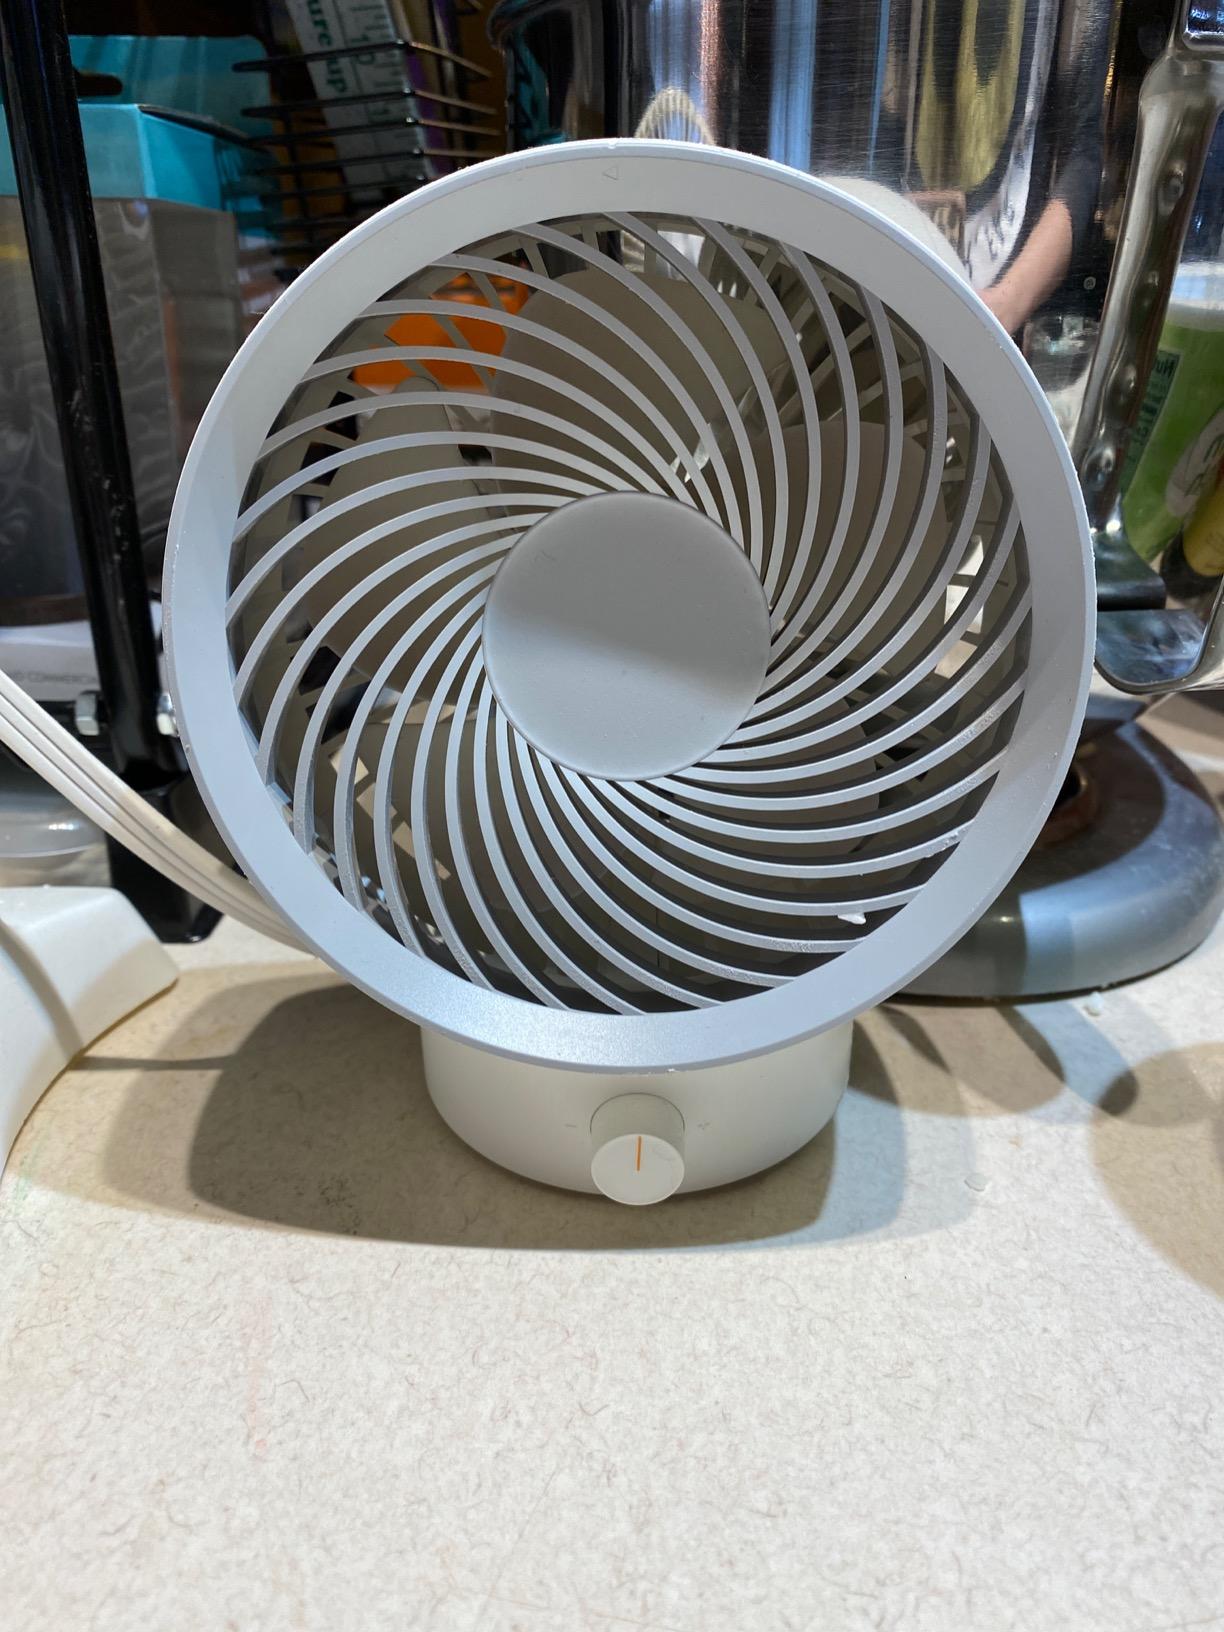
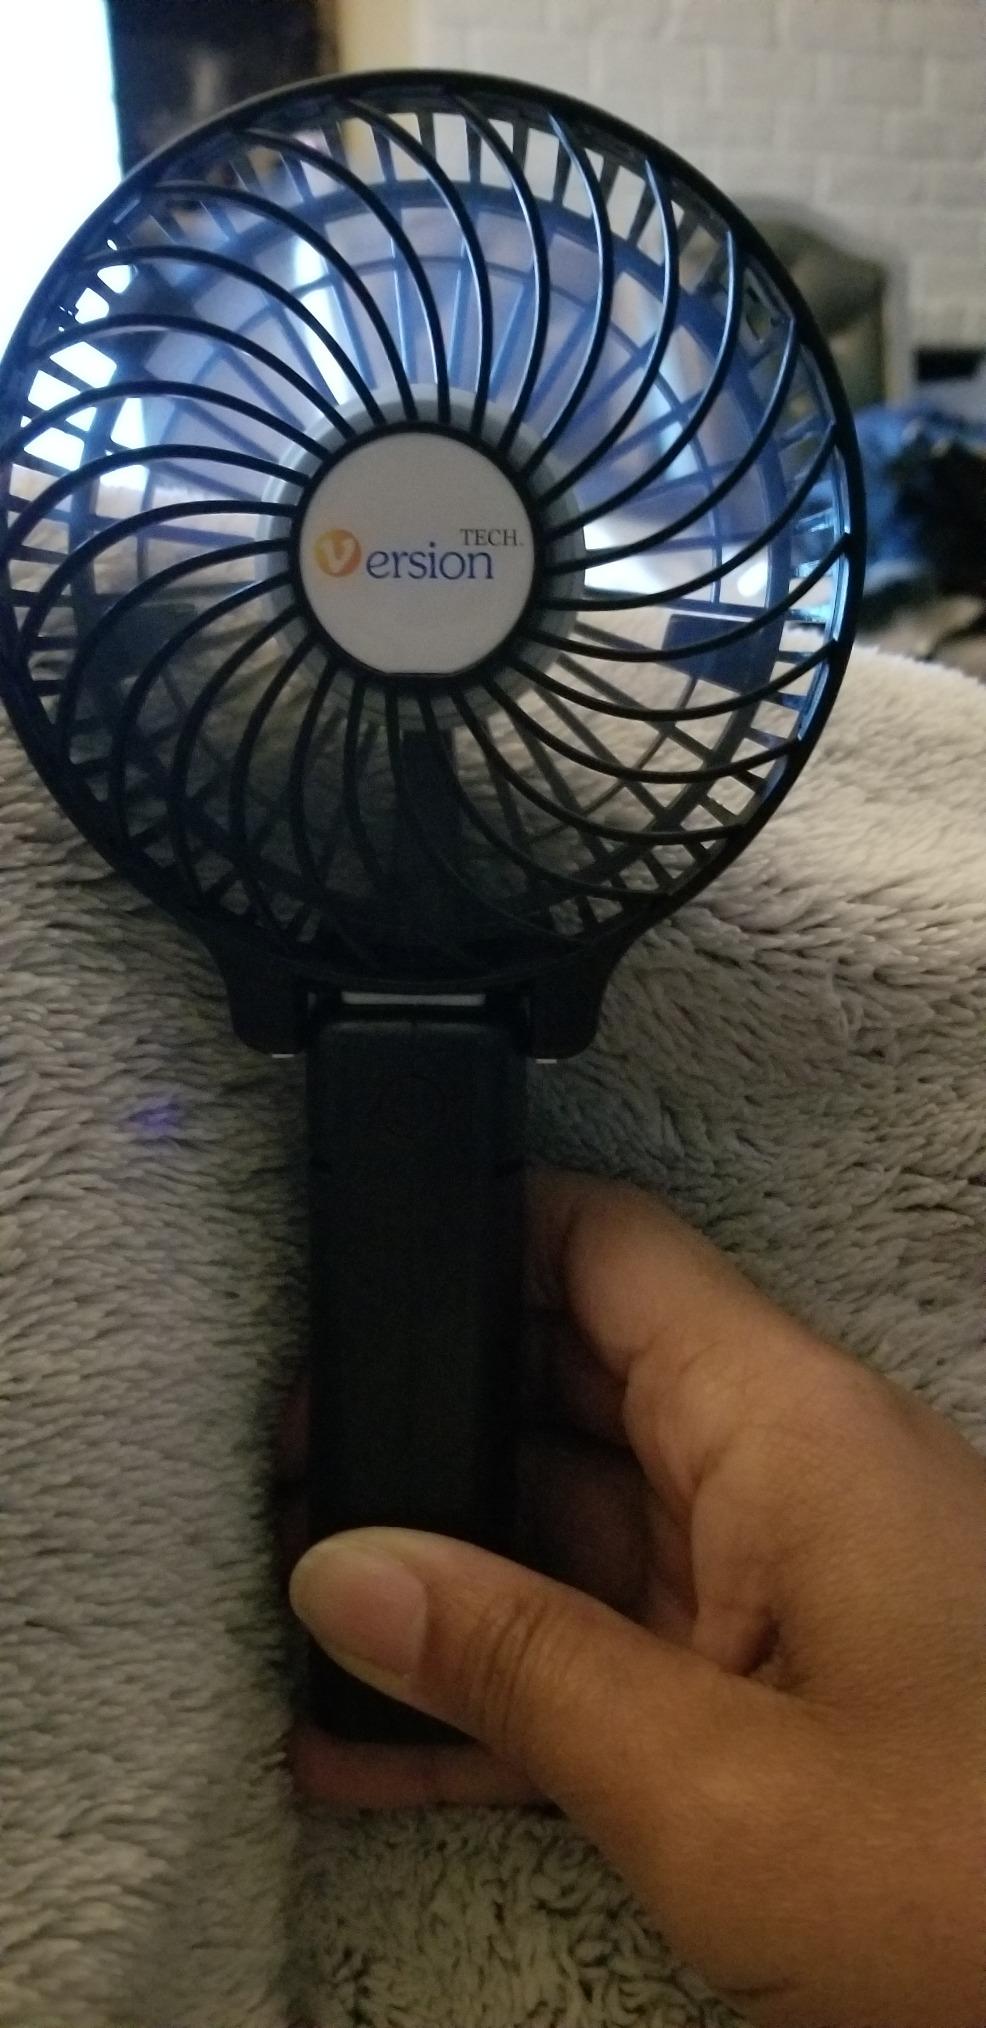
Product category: fan
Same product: no